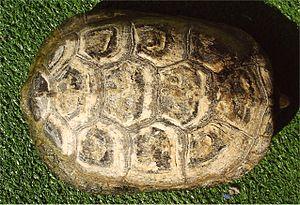
La Cistude est une espèce de tortue de la famille des Emydidae.